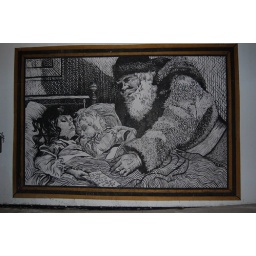
sign on a special house in North Pole Alaska